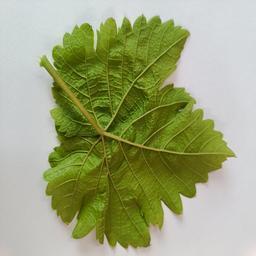
Label: Healthy Leaves